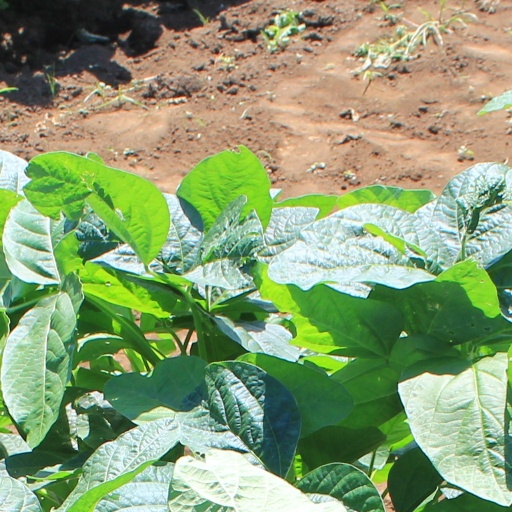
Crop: soybean